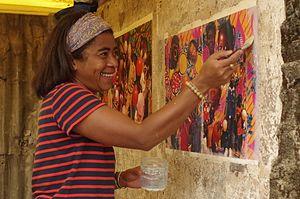
Malala Andrialavidrazana, née en 1971, est une artiste et photographe malgache qui vit à Paris.